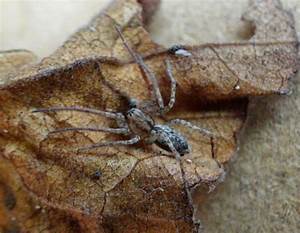
Label: ragno